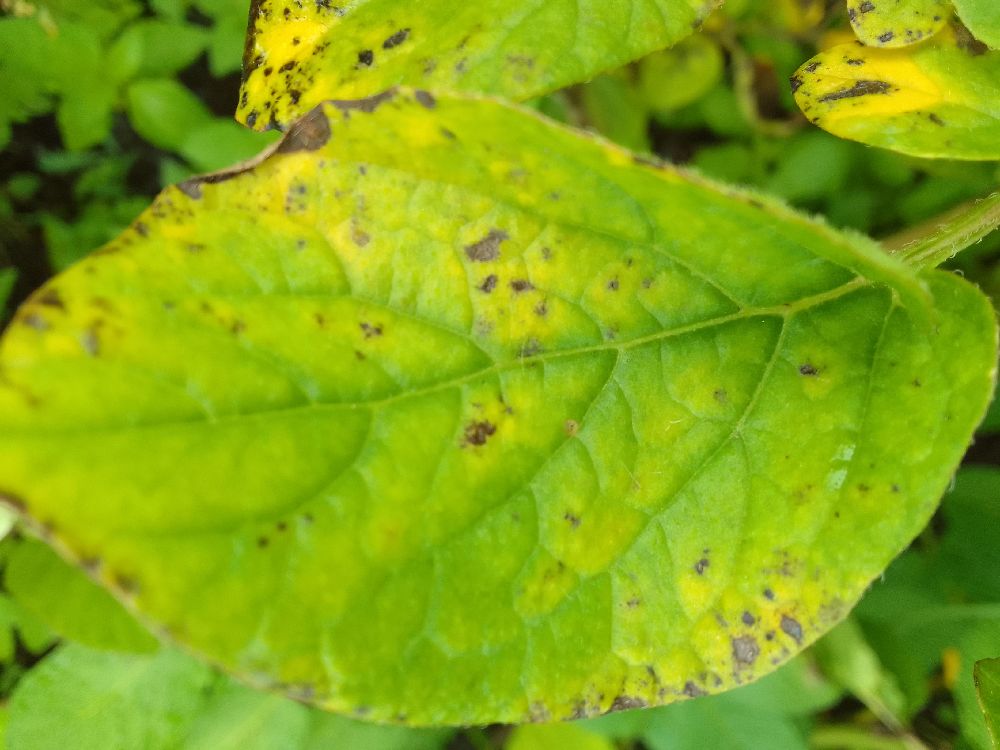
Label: Early blight